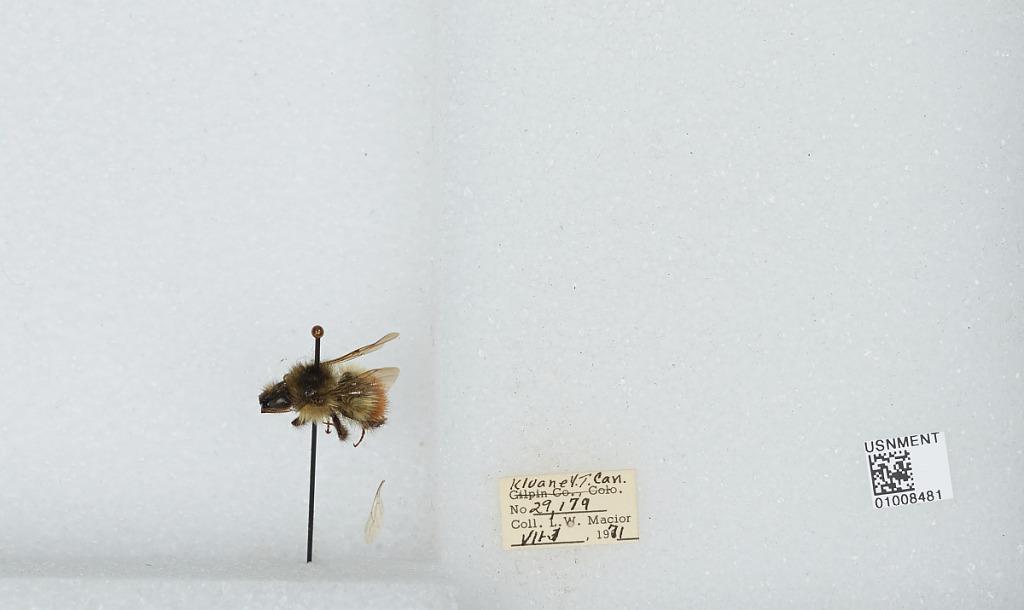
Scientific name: Bombus (Pyrobombus) flavifrons Cresson
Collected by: L. Macior
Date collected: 1971-7-1
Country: Canada
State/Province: Yukon Territory
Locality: Kluane
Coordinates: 60.75, -139.5